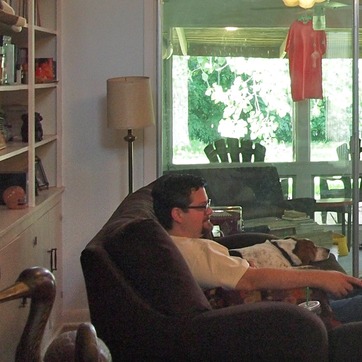
Material: hair